Sömmering (crater)

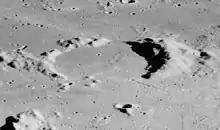
Oblique view from Apollo 16, facing north.

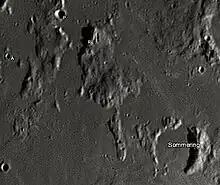
Sömmering crater and its satellite craters taken from Earth in 2012 at the University of Hertfordshire's Bayfordbury Observatory with the telescopes Meade LX200 14" and Lumenera Skynyx 2-1

Sömmering is the lava-flooded remains of a lunar impact crater on the eastern edge of the Mare Insularum. It was named after German doctor Samuel Thomas von Sömmerring. To the southeast is the crater Mösting, and north of Sömmering lies a similar flooded crater designated Schröter. A rille designated Rima Schröter runs from the southeast of Schröter towards the east of Sömmering's outer rim.